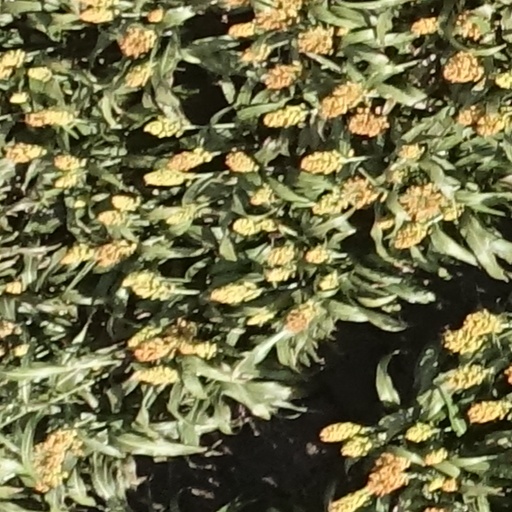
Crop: sorghum